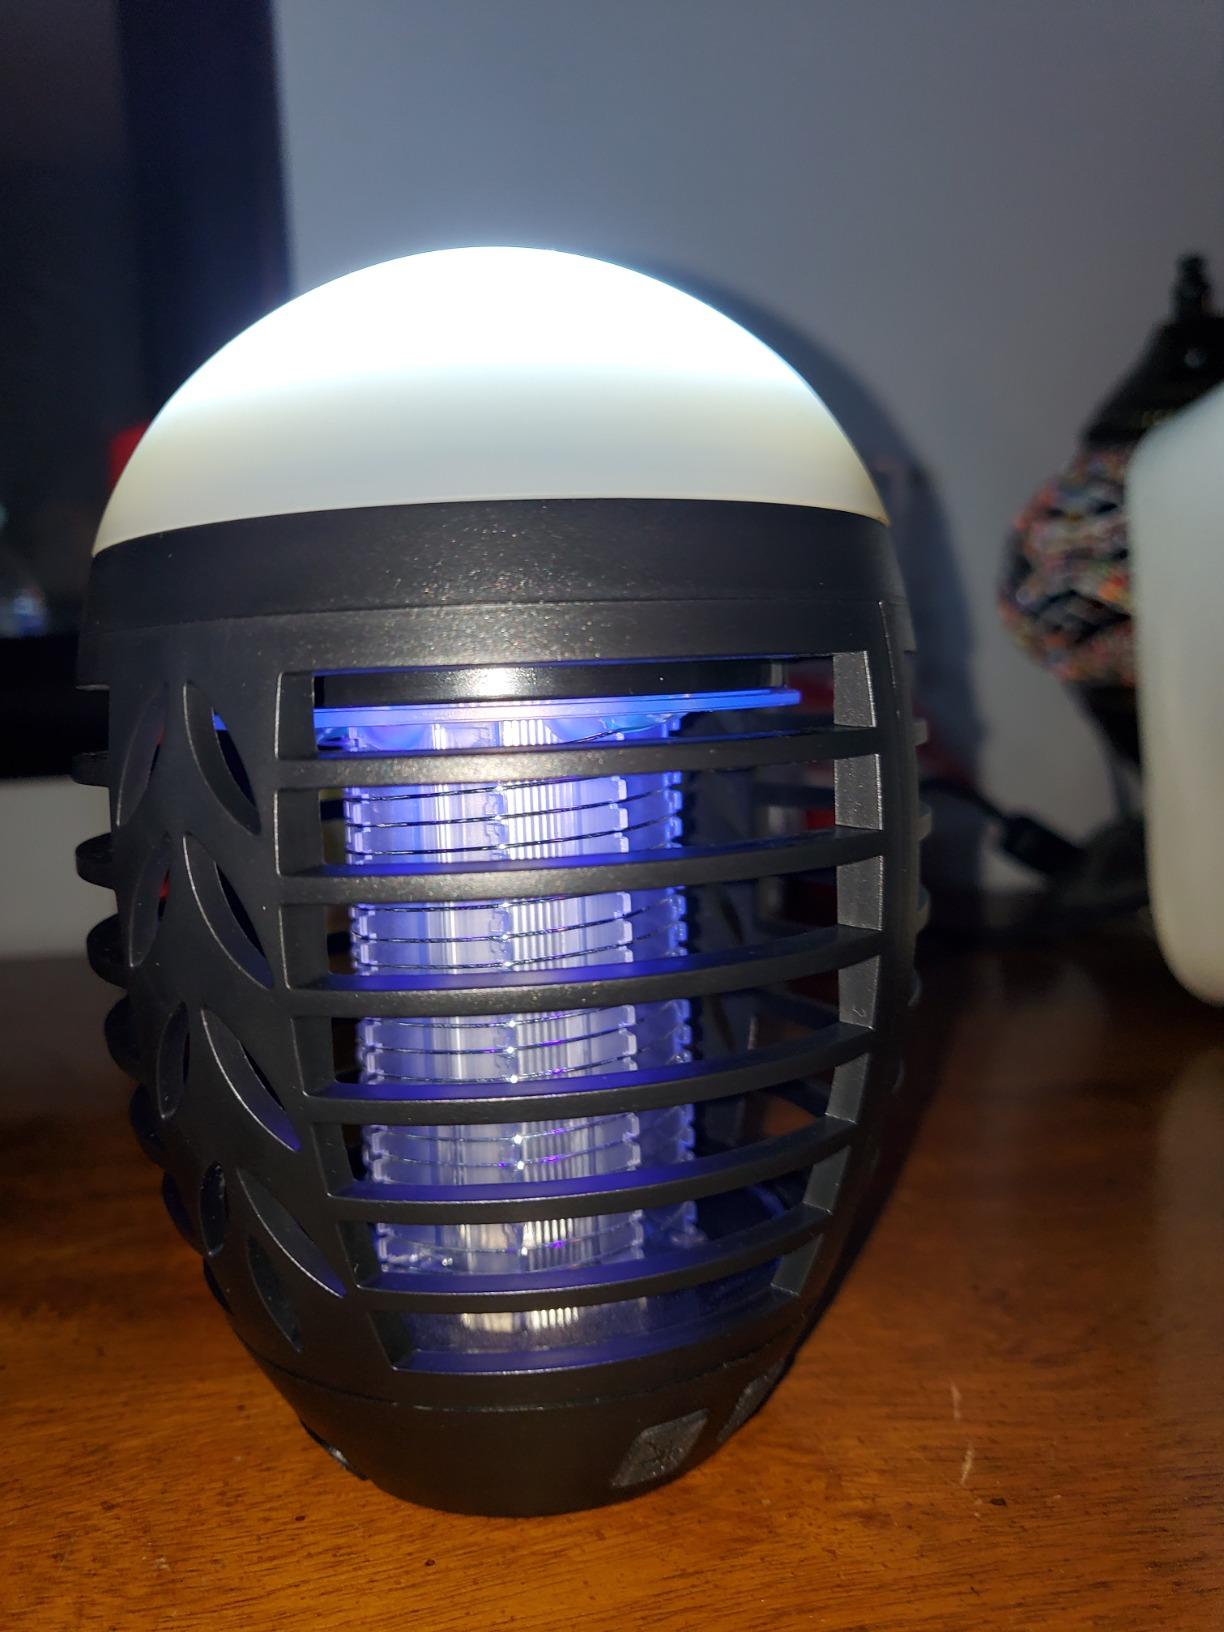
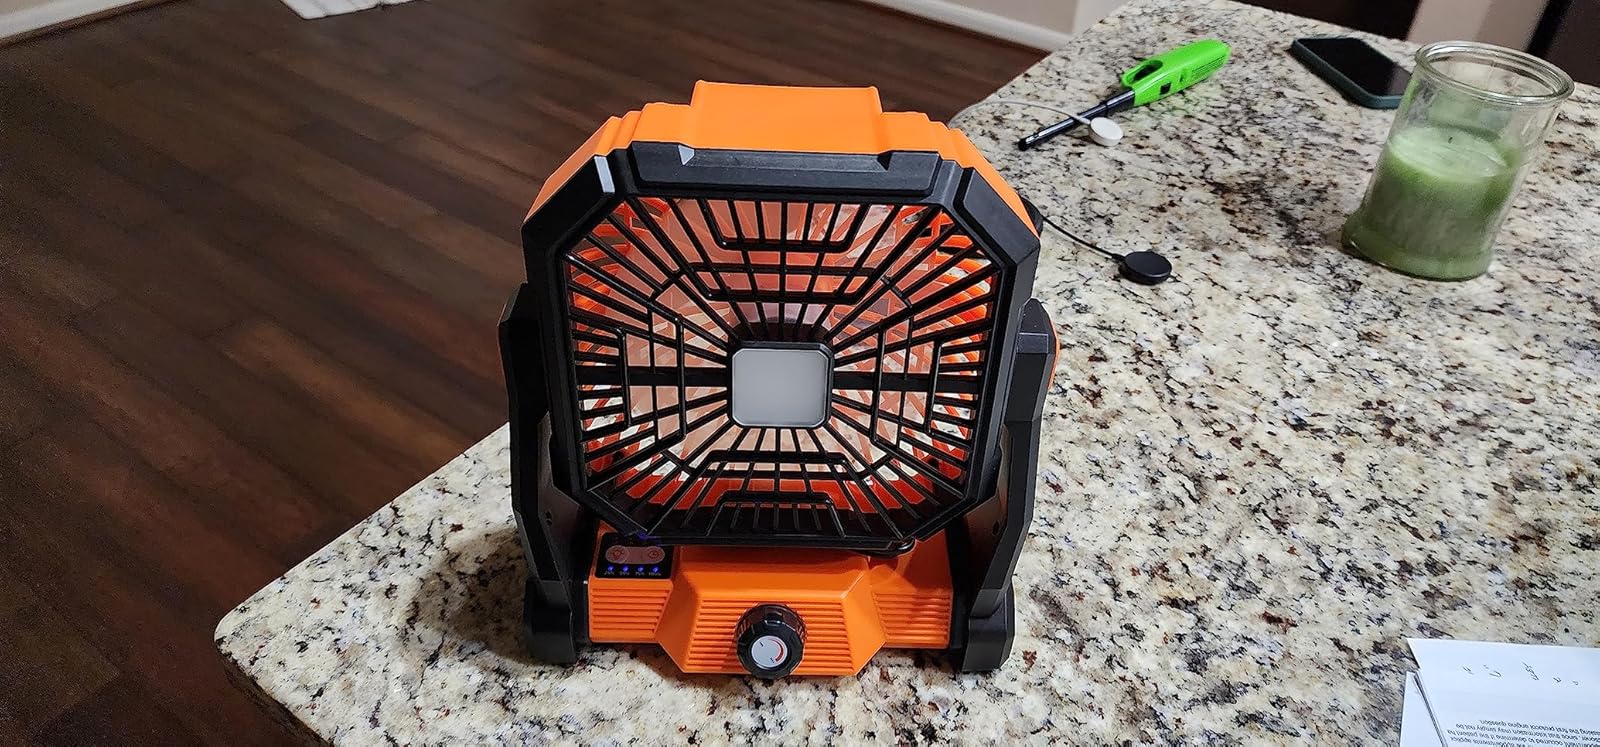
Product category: lantern
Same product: no